WNEW-FM

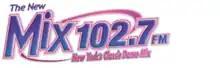
"Mix 102.7" logo used from 2003 to 2006

On December 26, 2003, at 10:27 am, the station became "Mix 102.7", making the switch to a more rhythmic-leaning adult contemporary format, playing a range of upbeat, danceable hits from the 1970s to the 2000s, with the slogan "The Station That Picks You Up and Makes You Feel Good". The first song on "Mix" was "Ain't No Stoppin' Us Now" by McFadden & Whitehead. The original program director was Smokey Rivers, and the music director was Rick Martini. WNEW initially was a mainstream AC, but began to focus on dance hits, mainly from the 1970s and 1980s, by the end of January. In the succeeding months, the "mix" tended to skew towards 1990s and current dance hits (during this time, program director Frankie Blue was fired for drunken on-air behavior, not only saying "fuck" on-air, but also misidentifying the station as rival "103.5 KTU"), with this all culminating in a change with Rick Martini as the new program director and an official "classic dance" or rhythmic AC format in early 2005 under the slogan "Move to the Mix", and in the later months, adopted the "New York's Classic Dance Mix" slogan. However, the "Mix 102.7" moniker and the WNEW call letters remained. Ratings continued to be among the lowest of any major station in New York City.